Chelsea F.C.

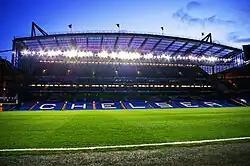
Stamford Bridge, West Stand

Chelsea have only had one home ground, Stamford Bridge, where they have played since the team's foundation. The stadium was officially opened on 28 April 1877 and for the next 28 years it was used by the London Athletic Club as an arena for athletics meetings. In 1904, the ground was acquired by businessman Gus Mears and his brother Joseph, who had purchased nearby land (formerly a large market garden) with the aim of staging football matches on the now 12.5 acre (51,000 m) site. Stamford Bridge was designed for the Mears family by the noted football architect Archibald Leitch, who had designed Ibrox, Craven Cottage and Hampden Park. Most football clubs were founded first, and then sought grounds in which to play, but Chelsea were founded for Stamford Bridge.